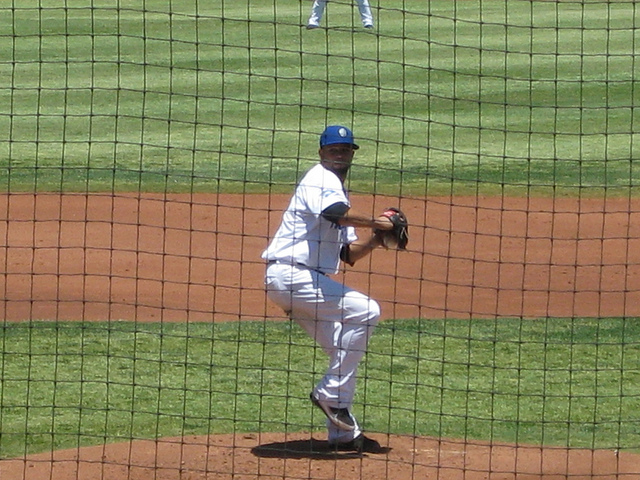
người đàn ông áo trắng đang chơi bóng chày trên sân